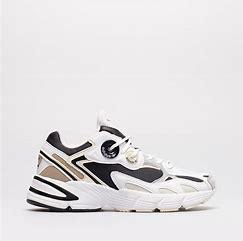
Brand: Adidas
Model: Astir